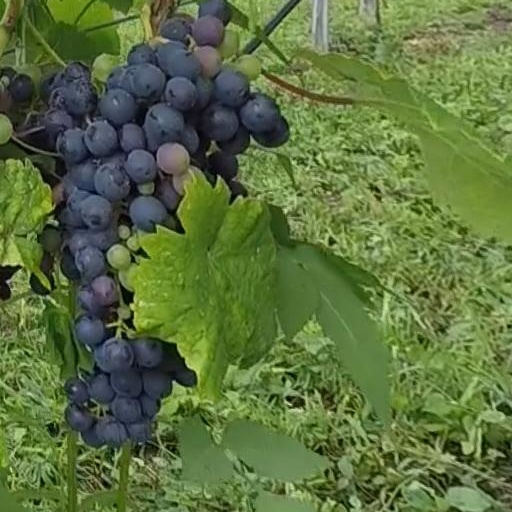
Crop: grape